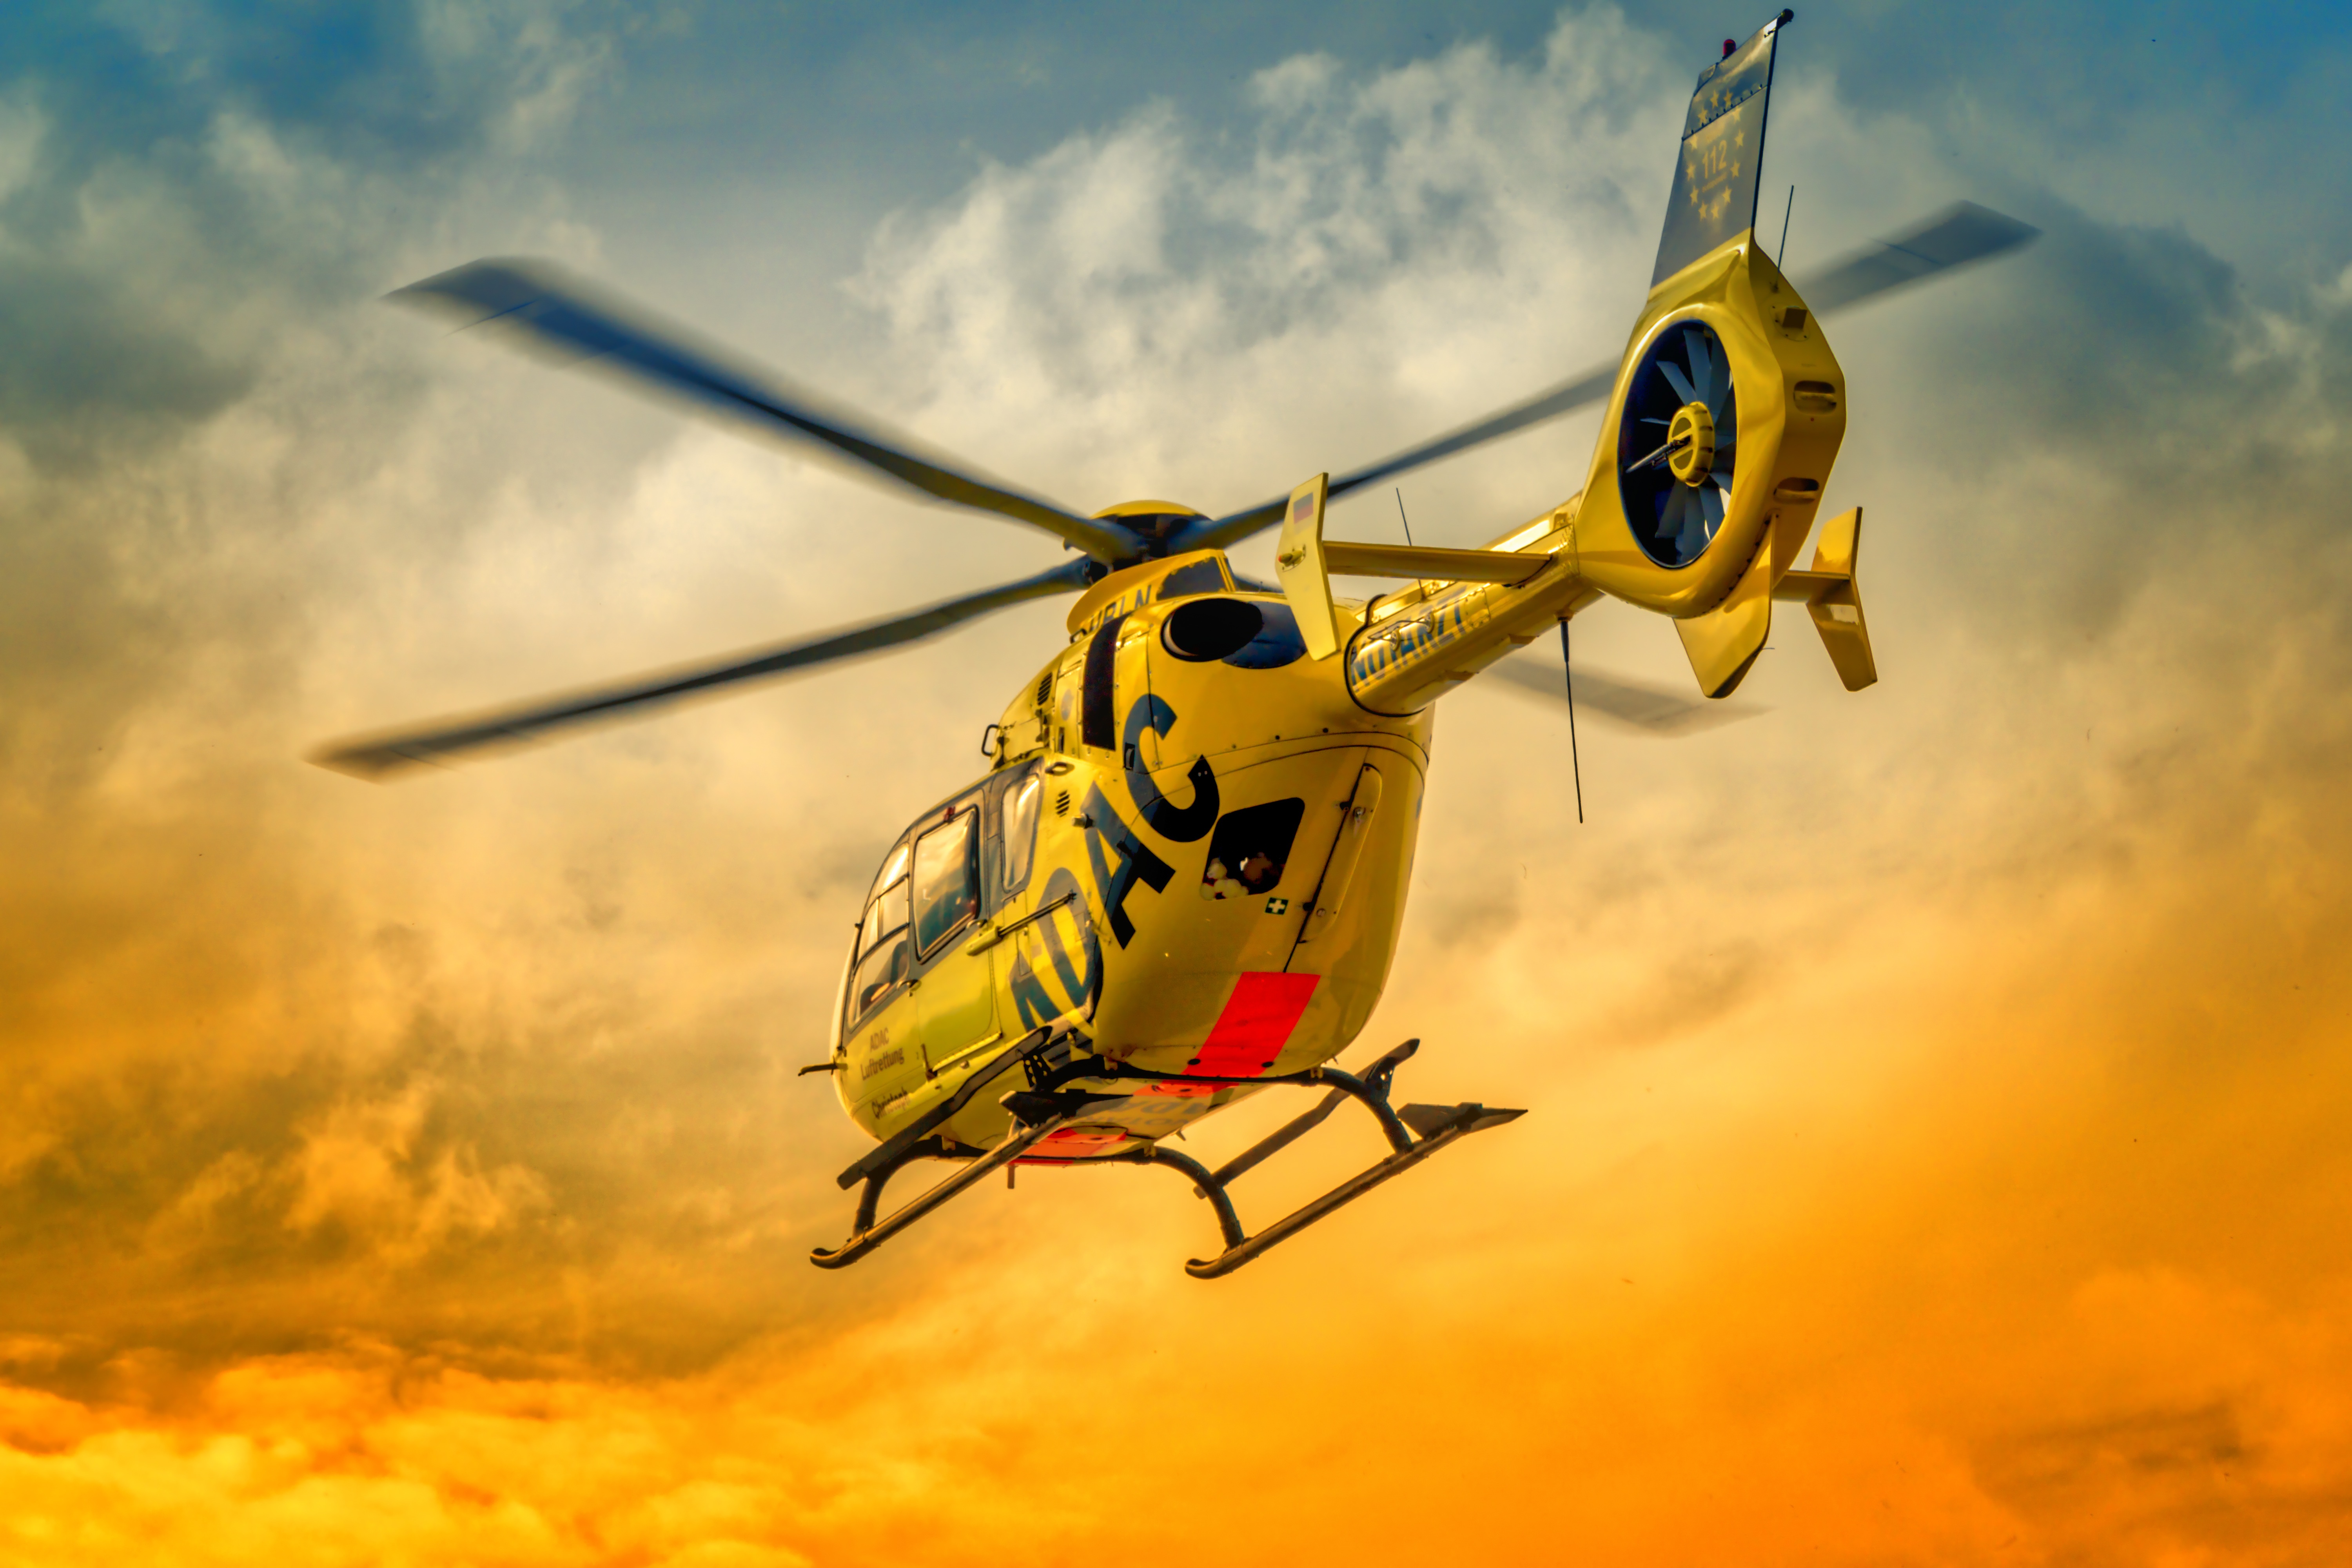
fly, aircraft, transport, vehicle, aviation, flight, helicopter, help, use, save, adac, rotorcraft, air force, rescue helicopter, doctor on call, air rescue, yellow angel, accident rescue, atmosphere of earth, helicopter rotor, military helicopter